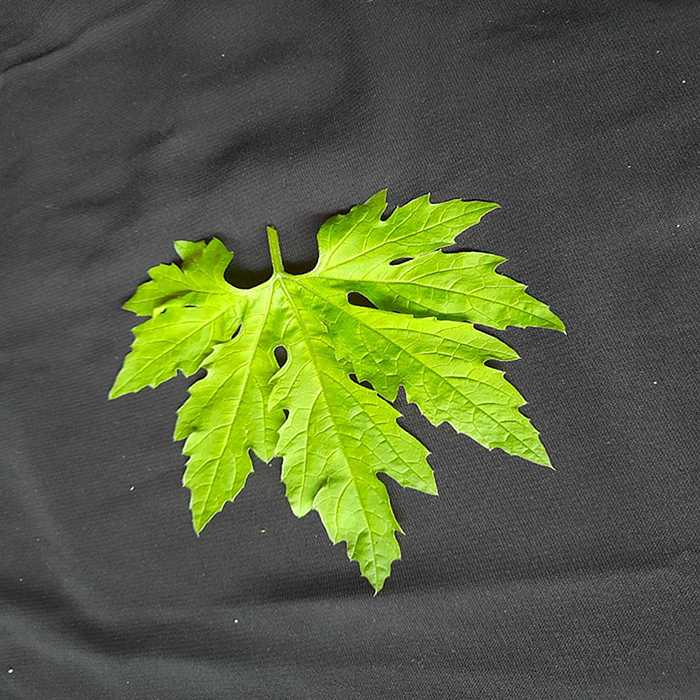
Plant: Bitter Gourd
Label: Fresh leaf